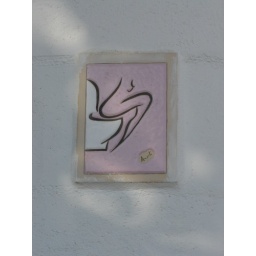
This is the women's bathroom sign in the park in Benalmadena. Again, so funny I had to take a picture.